Polar bear plunge

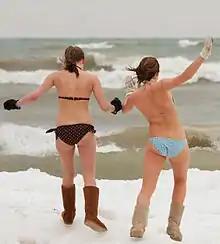
Two women prepare to enter the water in Milwaukee

In the UK, the majority of winter swimming events take place on Christmas Day or Boxing Day, with many hundreds of people swimming in the sea at the largest events in Exmouth, Lowestoft and Brighton.